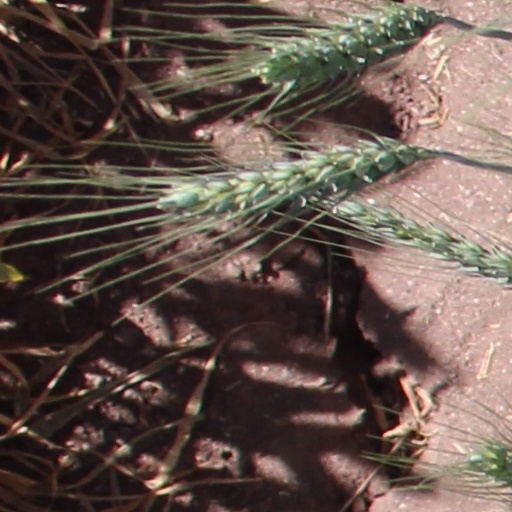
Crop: wheat